Alek Thomas

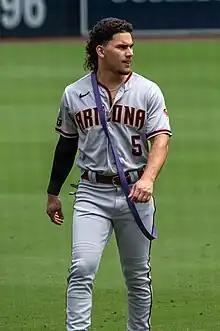
Thomas playing for the Diamondbacks in 2023

Alek Thomas (born April 28, 2000) is an American professional baseball outfielder for the Arizona Diamondbacks of Major League Baseball (MLB). He made his MLB debut in 2022. He has played for the Mexico national baseball team.